Manre

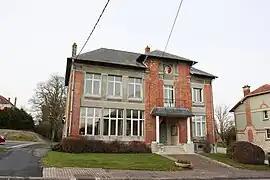
Town hall

Manre is a commune in the Ardennes department in northern France.